Loughor

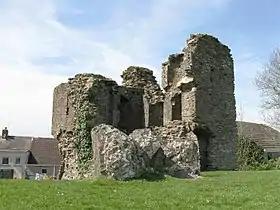
Loughor Castle

Loughor later grew as a port, although competition from the larger and better-connected ports at Llanelli and Burry Port, meant that Loughor was always a small-scale maritime town. Its position alongside the narrowing of the Loughor Estuary meant it was an important river crossing, originally as a ford at low tide and a ferry when the tide was in. A wooden swing-bridge was built in 1833, when river traffic still used the estuary. The arrival of the Railway in 1852 required the building of Loughor Viaduct, built from wooden trestles by Brunel, also originally featuring a swing-section. The viaduct was replaced by a steel and concrete structure in 2013. A new road bridge of 1923 acknowledged the river was now closed to shipping, and this itself was replaced by the new A484 Loughor bridge in 1988.